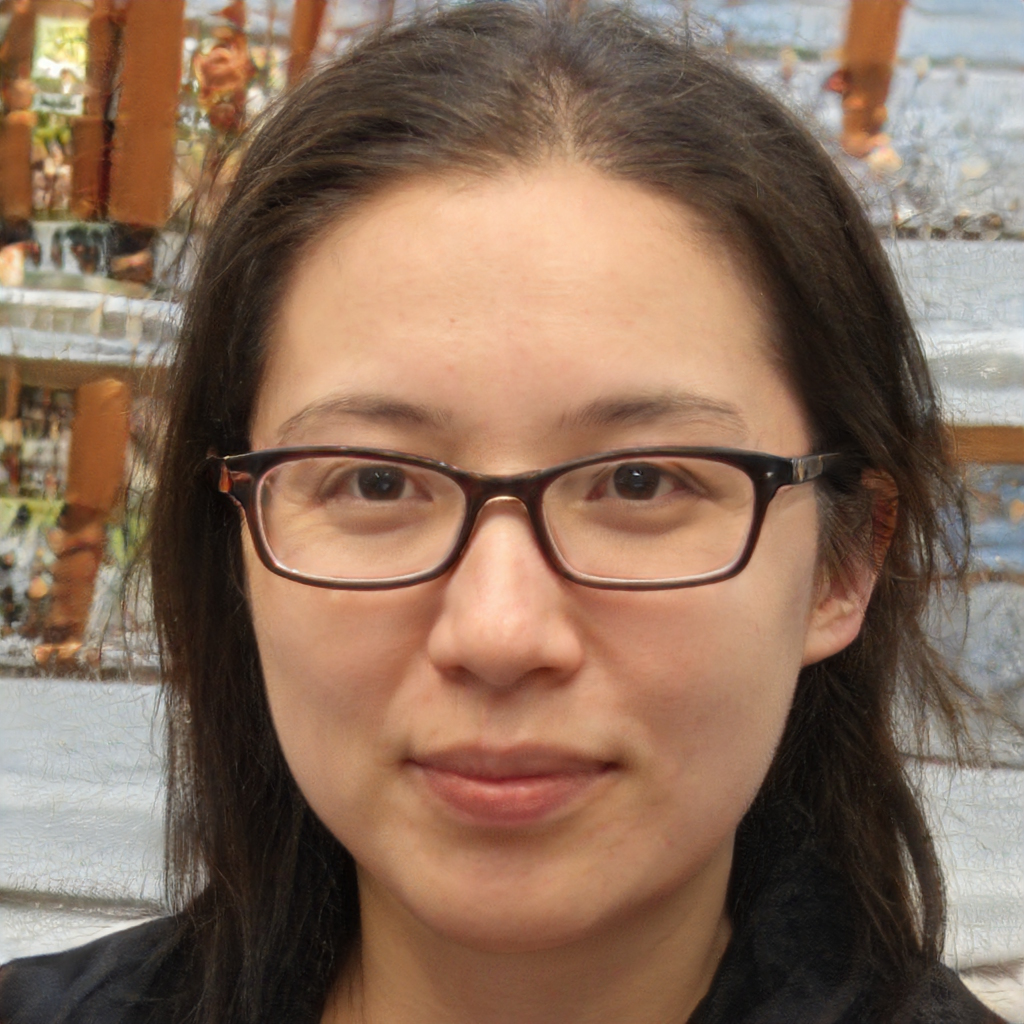
Portrait style: Real Portrait